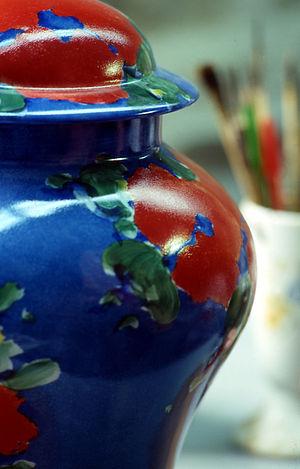
Oeuvre en porcelaine
Saint-Yrieix-la-Perche, est une commune française située dans le département de la Haute-Vienne, en région Nouvelle-Aquitaine.